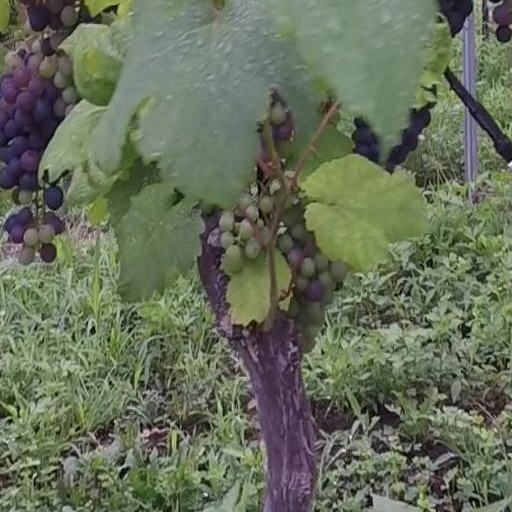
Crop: grape